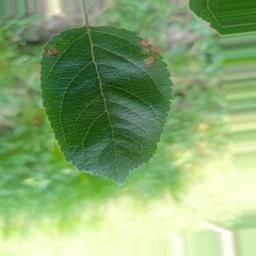
Label: Alternaria